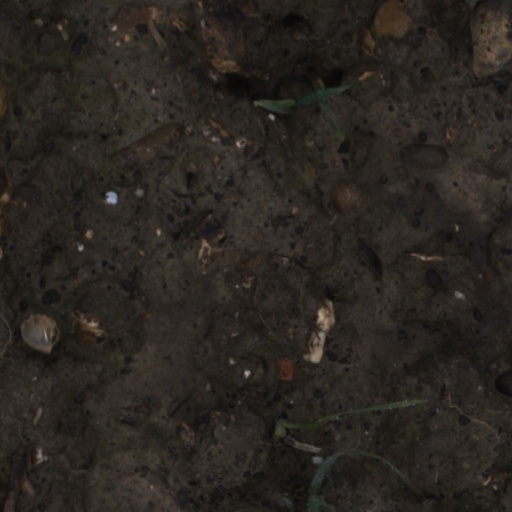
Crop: wheat